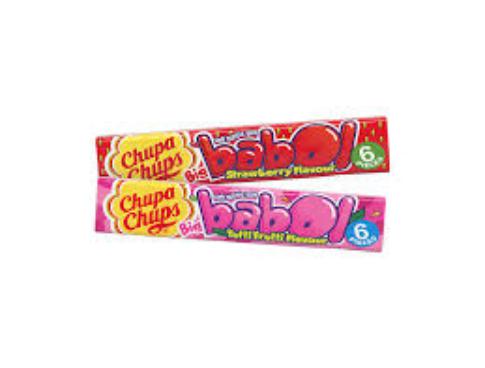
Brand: BigBabol
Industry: Food